Frederick Seymour

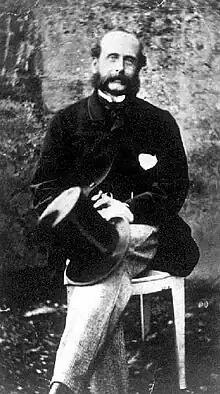
Seymour, as Governor of British Columbia

Frederick Seymour (6 September 1820 – 10 June 1869) was a colonial administrator. After receiving little education and no inheritance from his father, Seymour was offered a junior appointment in the colonial service by Prince Albert. Seymour held positions in various British colonies from 1842 to 1863, when he returned to England.